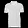
Label: T - shirt / top